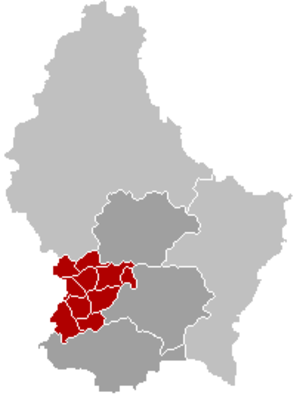
Capellen (kanton)
Kort over Luxembourg hvor kantonen Capellen er markeret
Capellen er en kanton i distriktet Luxembourg i storhertugdømmet Luxembourg. Kantonen ligger sydvest i landet og har et areal på 199,71 km². I 2005 havde kantonen 38.195 indbyggere og det administrative center ligger i Capellen.